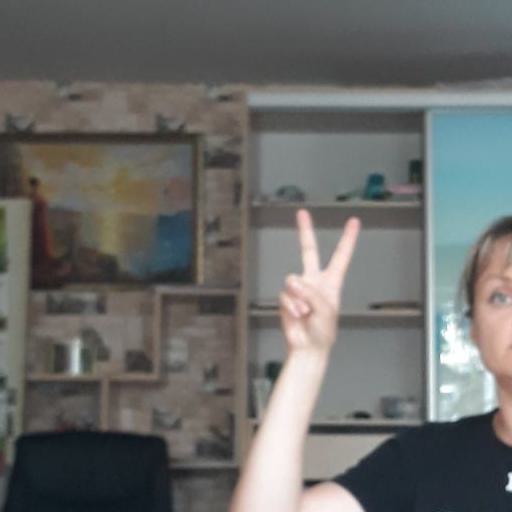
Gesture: peace